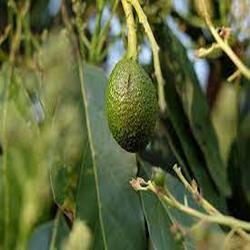
Label: Avocado